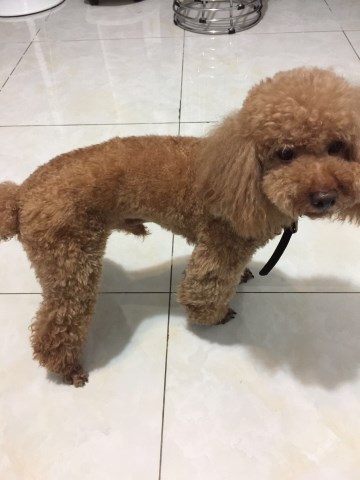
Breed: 2925-n000114-toy_poodle